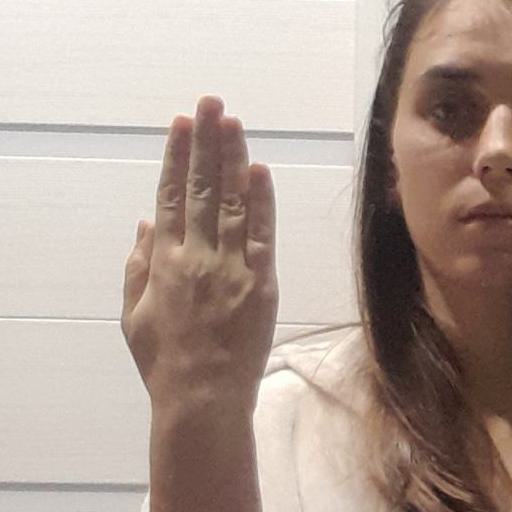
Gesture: stop_inverted